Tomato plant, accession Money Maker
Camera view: horizontal (90 deg, fisheye); turntable rotation: 120 degrees
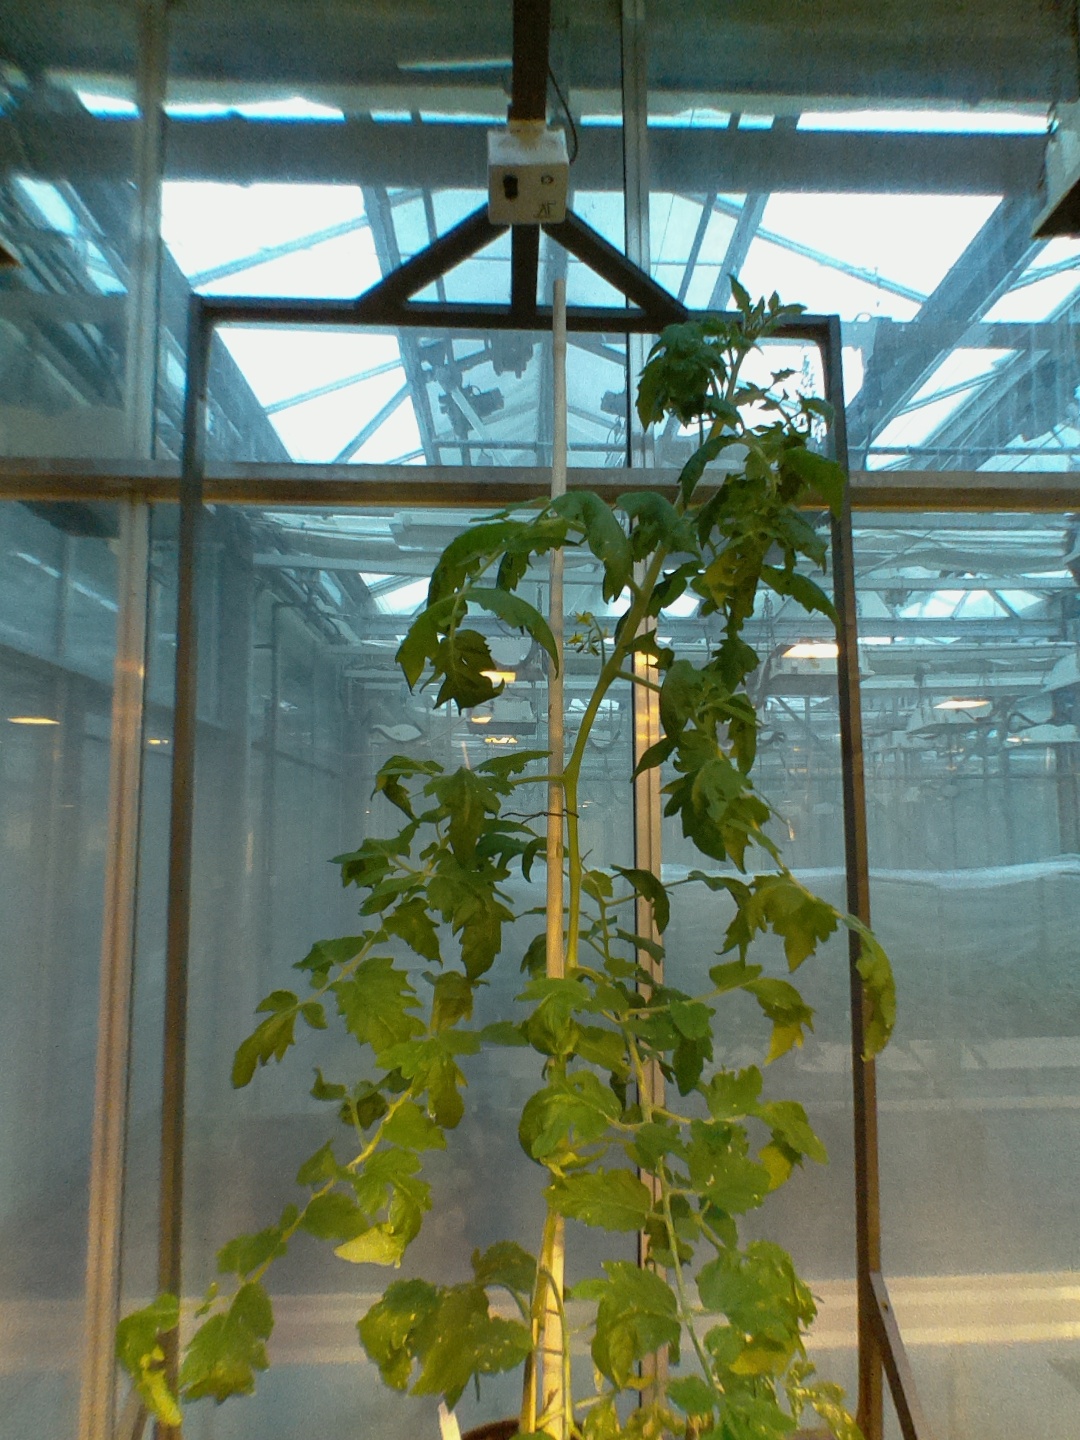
BBCH growth stage 65: Full flowering, 50%-60% of flowers open, first petals falling